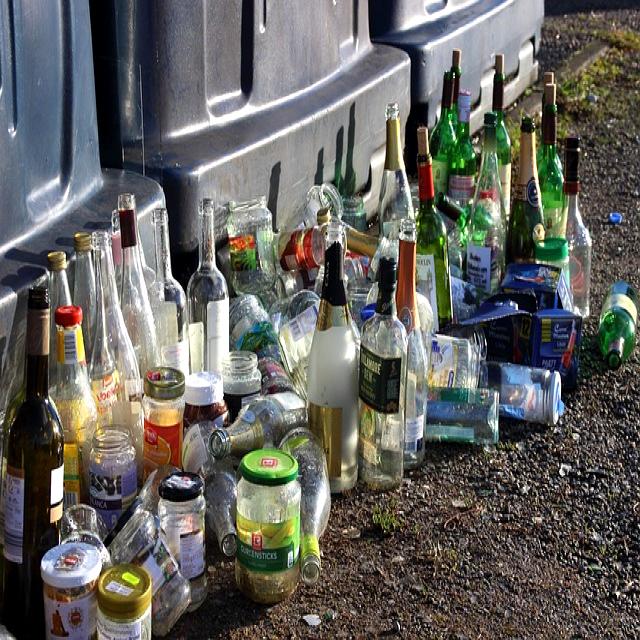
Label: Garbage